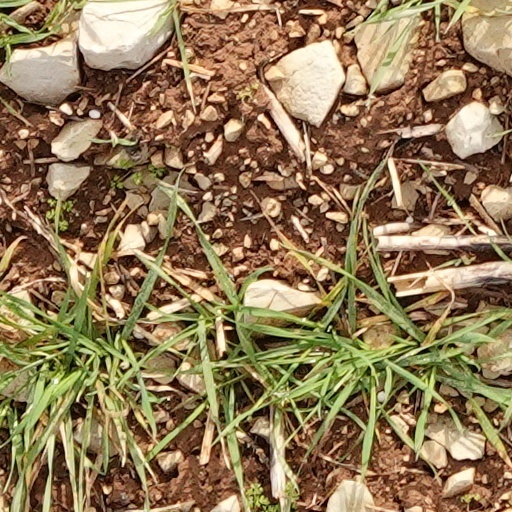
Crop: wheat